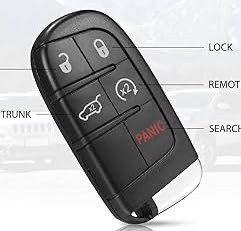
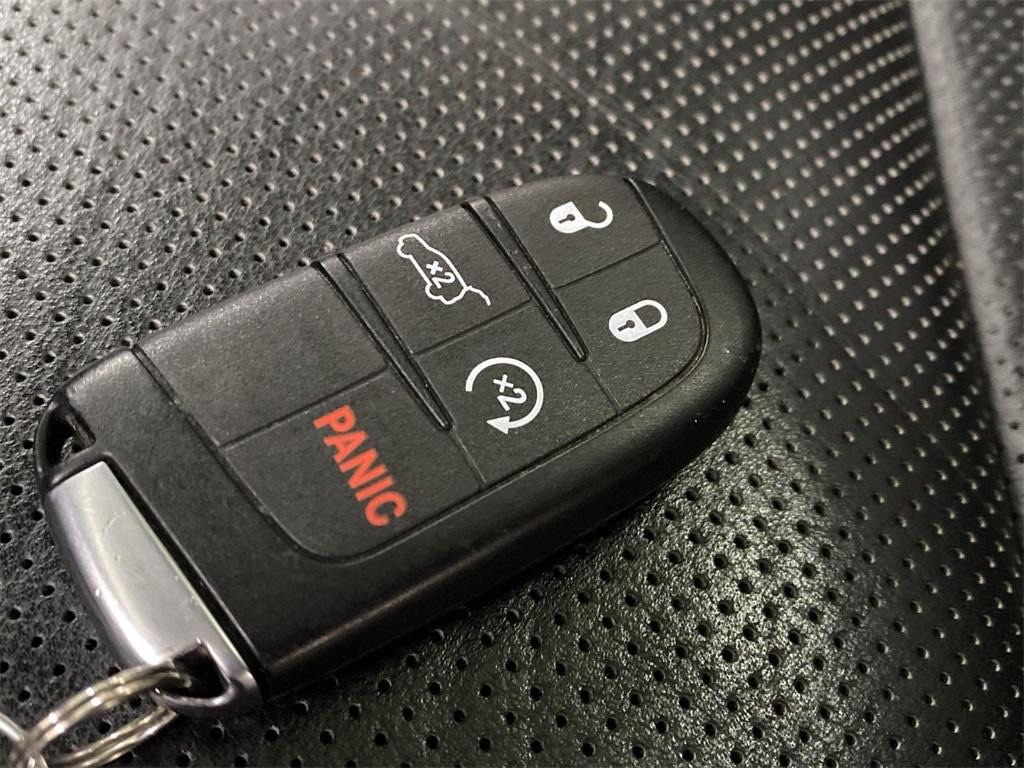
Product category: misc
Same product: yes